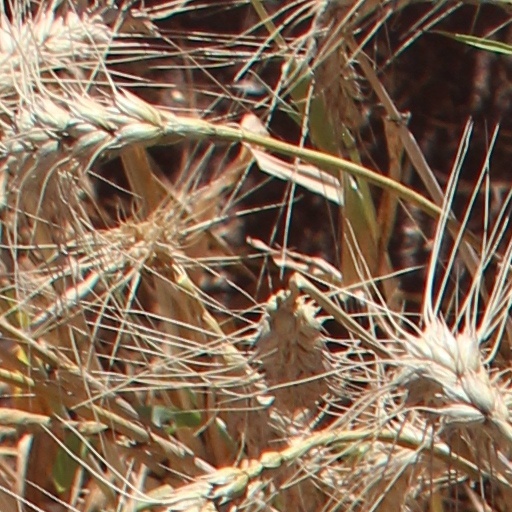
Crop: wheat